College football in Ireland

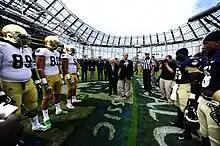
US Ambassador Dan Rooney and Taoiseach Enda Kenny take part in the ceremonial coin toss before the 2012 game at Aviva Stadium

College football in Ireland began initially in 1988 as part of a promotional campaign to mark the Dublin millennium celebrations. Initially known as the Emerald Isle Classic, it was the "first major" NCAA-sanctioned American college football game played in Europe. The first games were played, at Lansdowne Road in Dublin, in 1988 and 1989.